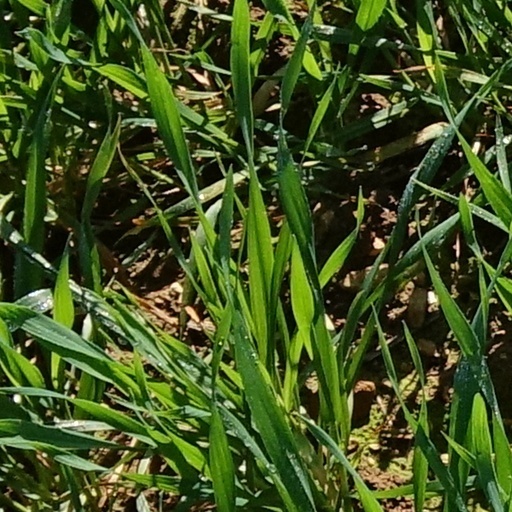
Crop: wheat